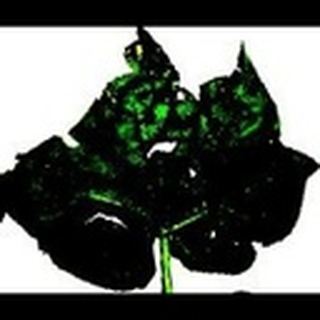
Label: cotton_bacterial_blight